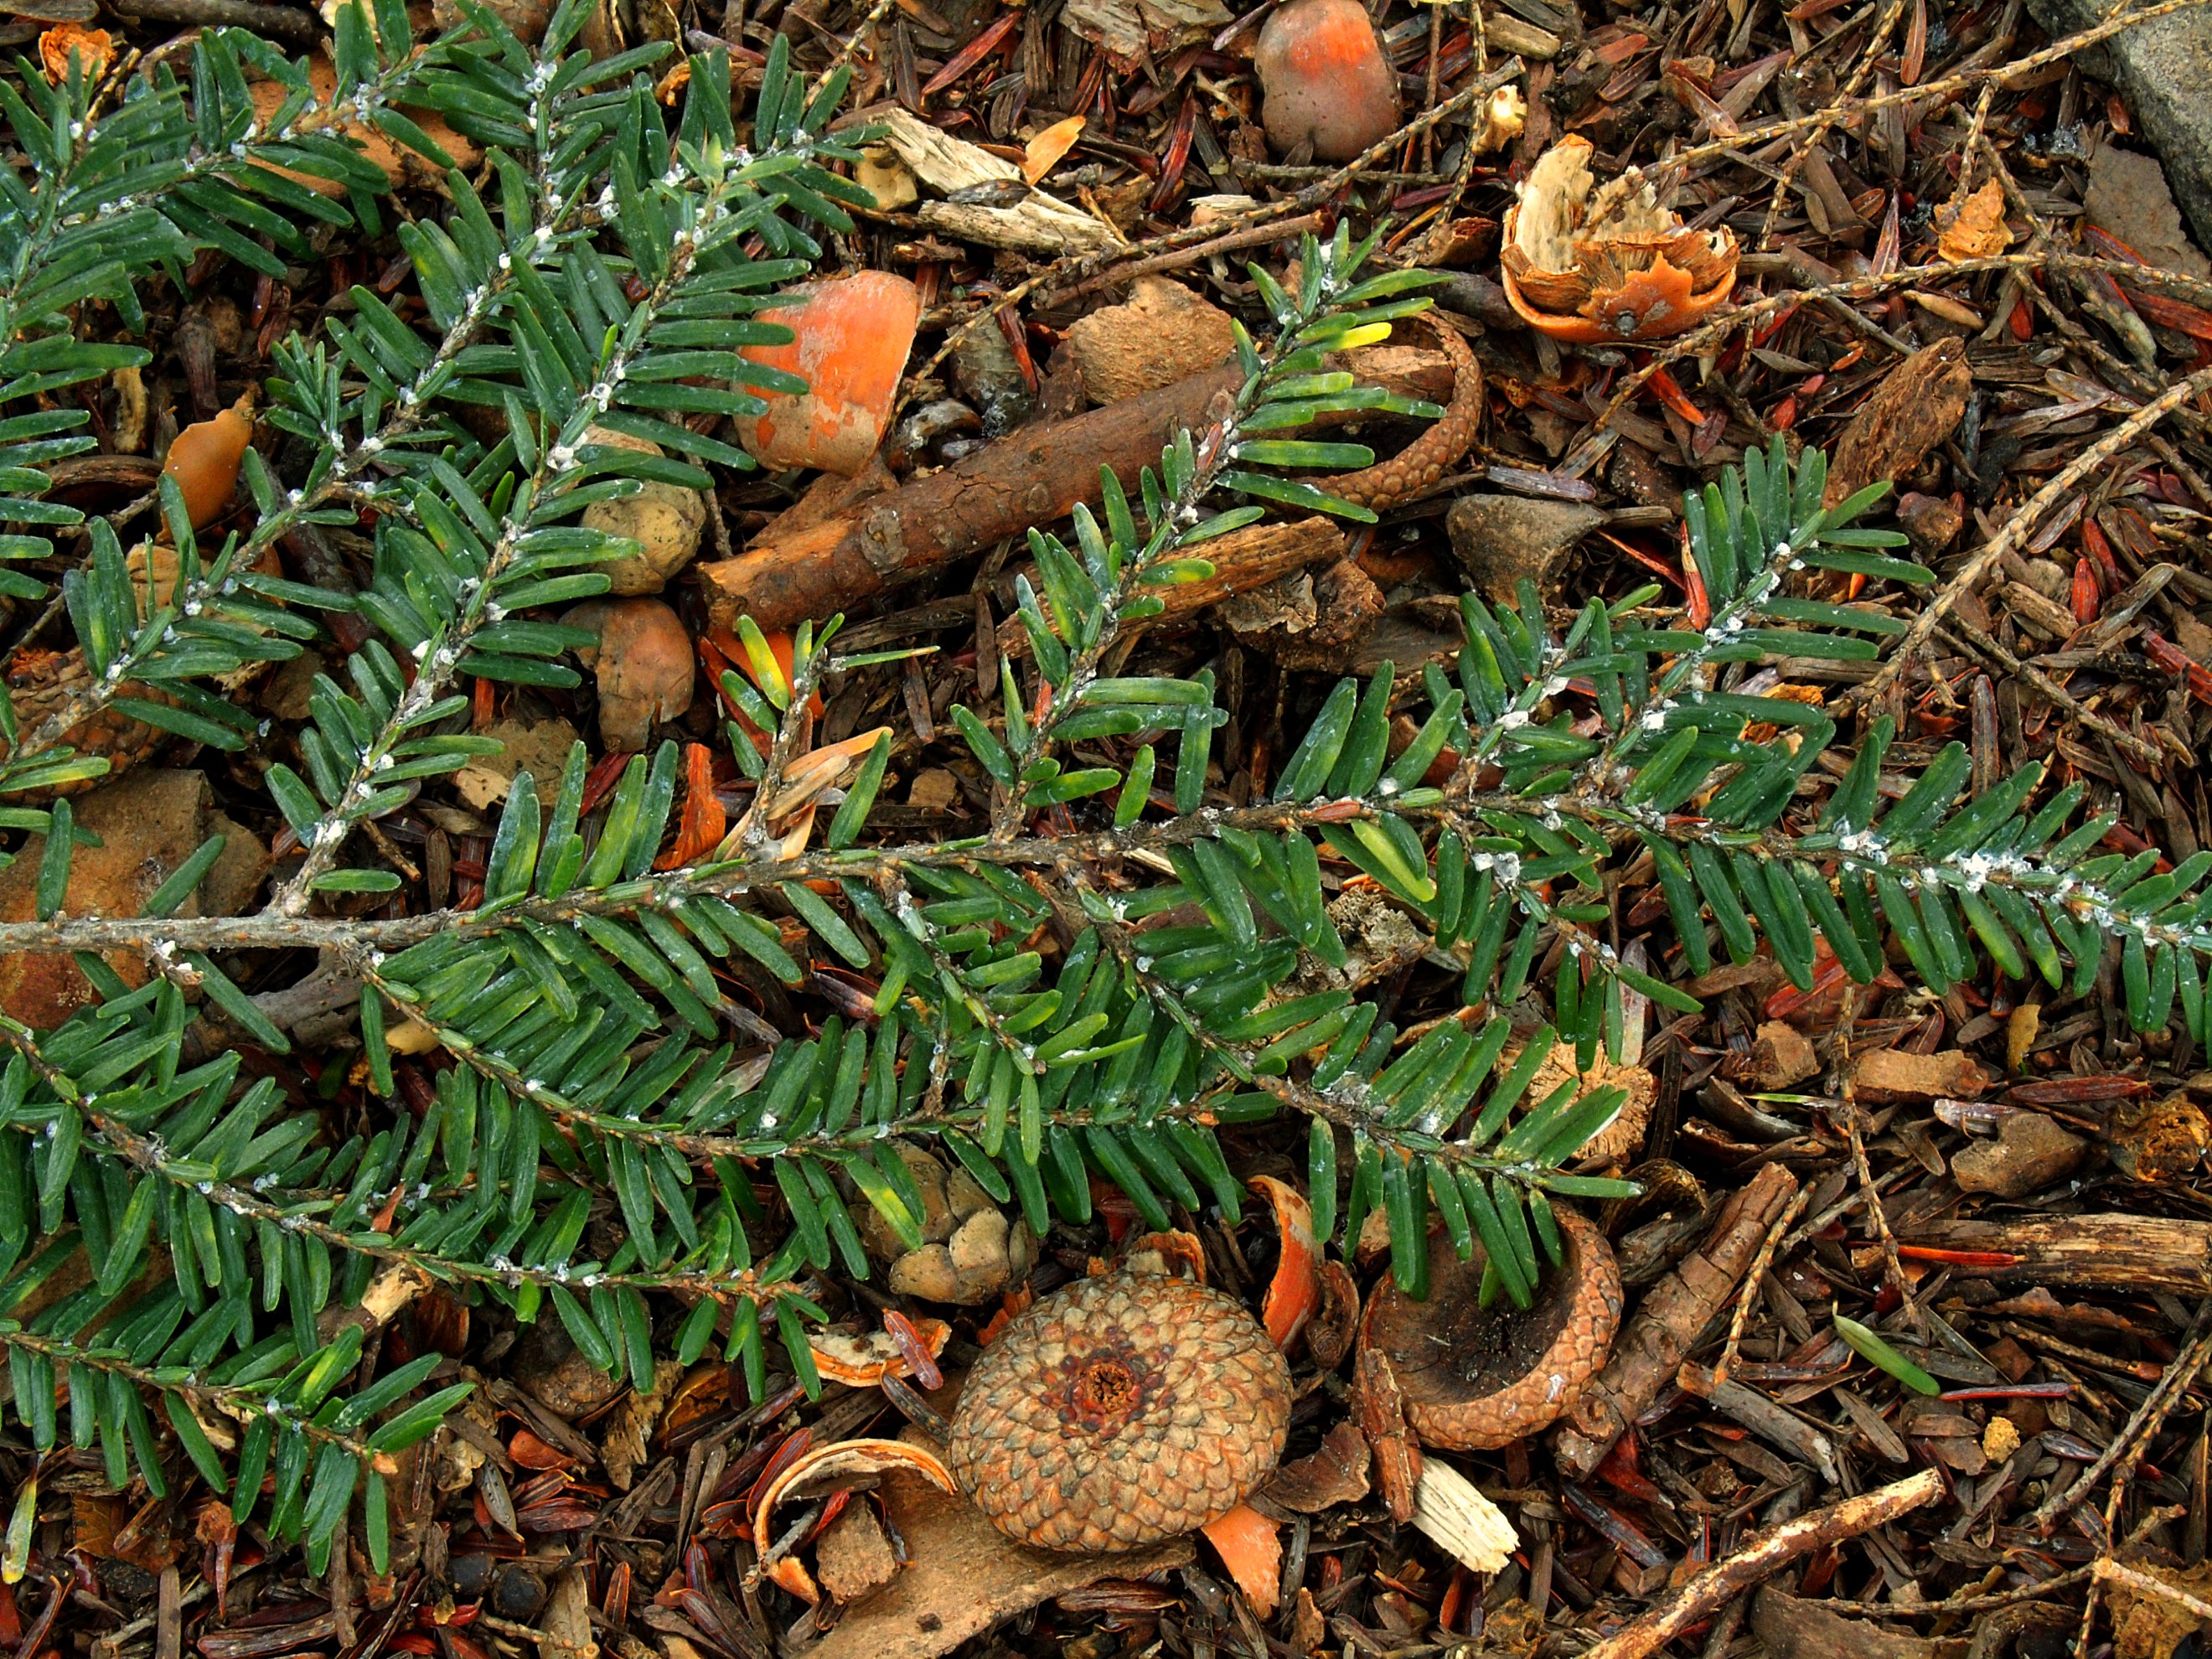
tree, nature, forest, branch, plant, leaf, flower, jungle, produce, autumn, botany, garden, flora, twigs, creativecommons, shrub, rainforest, tsugacanadensis, pennsylvania, luzernecounty, hemlock, easternhemlock, hwa, adelgestsugae, hemlockwoollyadelgid, insectpest, invasiveinsect, rickettsglenstatepark, acorns, flowering plant, woody plant, land plant